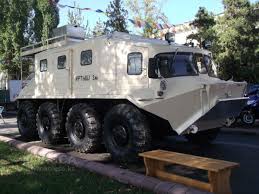
Label: BTR